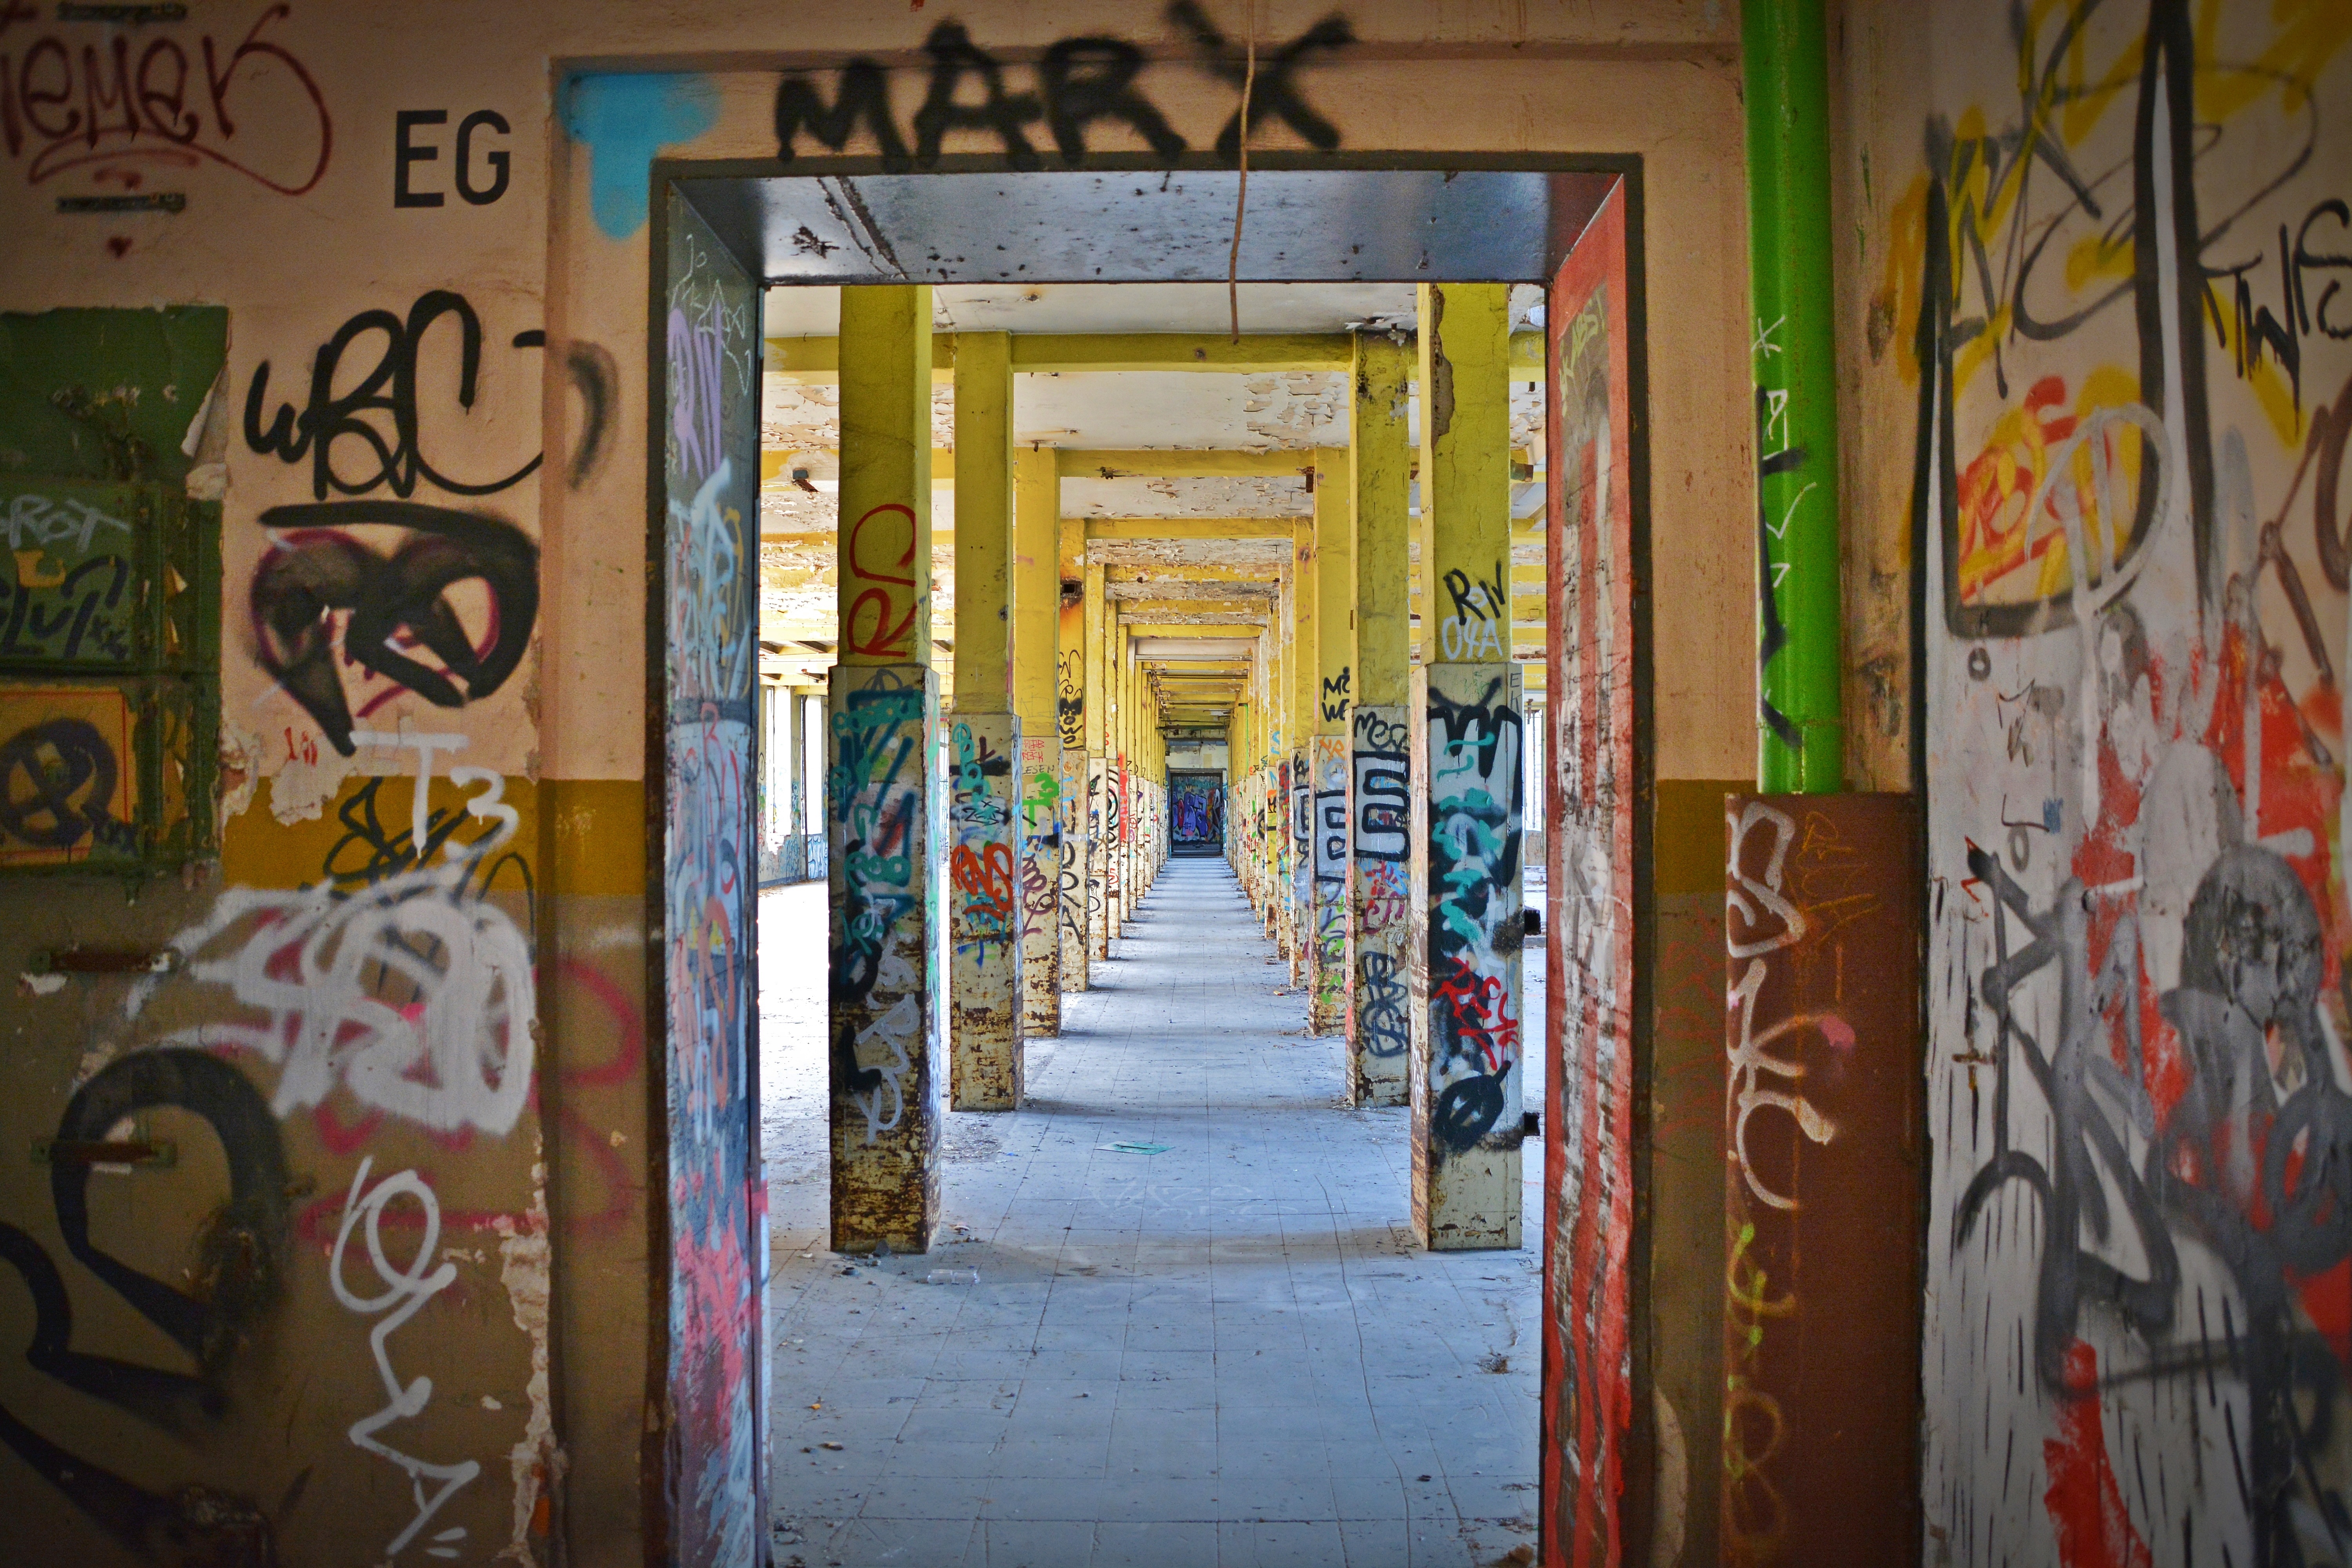
road, street, building, old, wall, color, broken, factory, industry, decay, ruin, graffiti, interior design, art, mural, leave, industrial plant, lost places, pforphoto, industrial building, factory building, lapsed, old factory, urban area